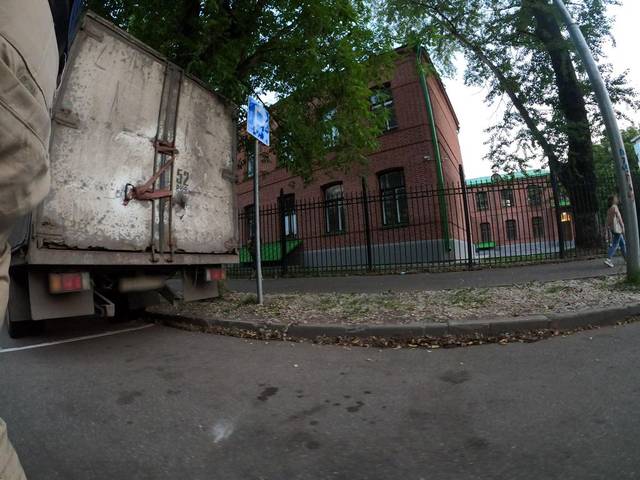
Region: Russia
Coordinates: 55.794, 37.69